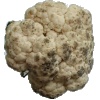
Label: cauliflower